Stye

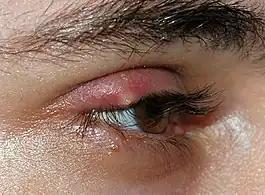
An external stye on the upper eyelid

A stye, also known as a hordeolum, is a bacterial infection of an oil gland in the eyelid. This results in a red tender bump at the edge of the eyelid. The outside or the inside of the eyelid can be affected.